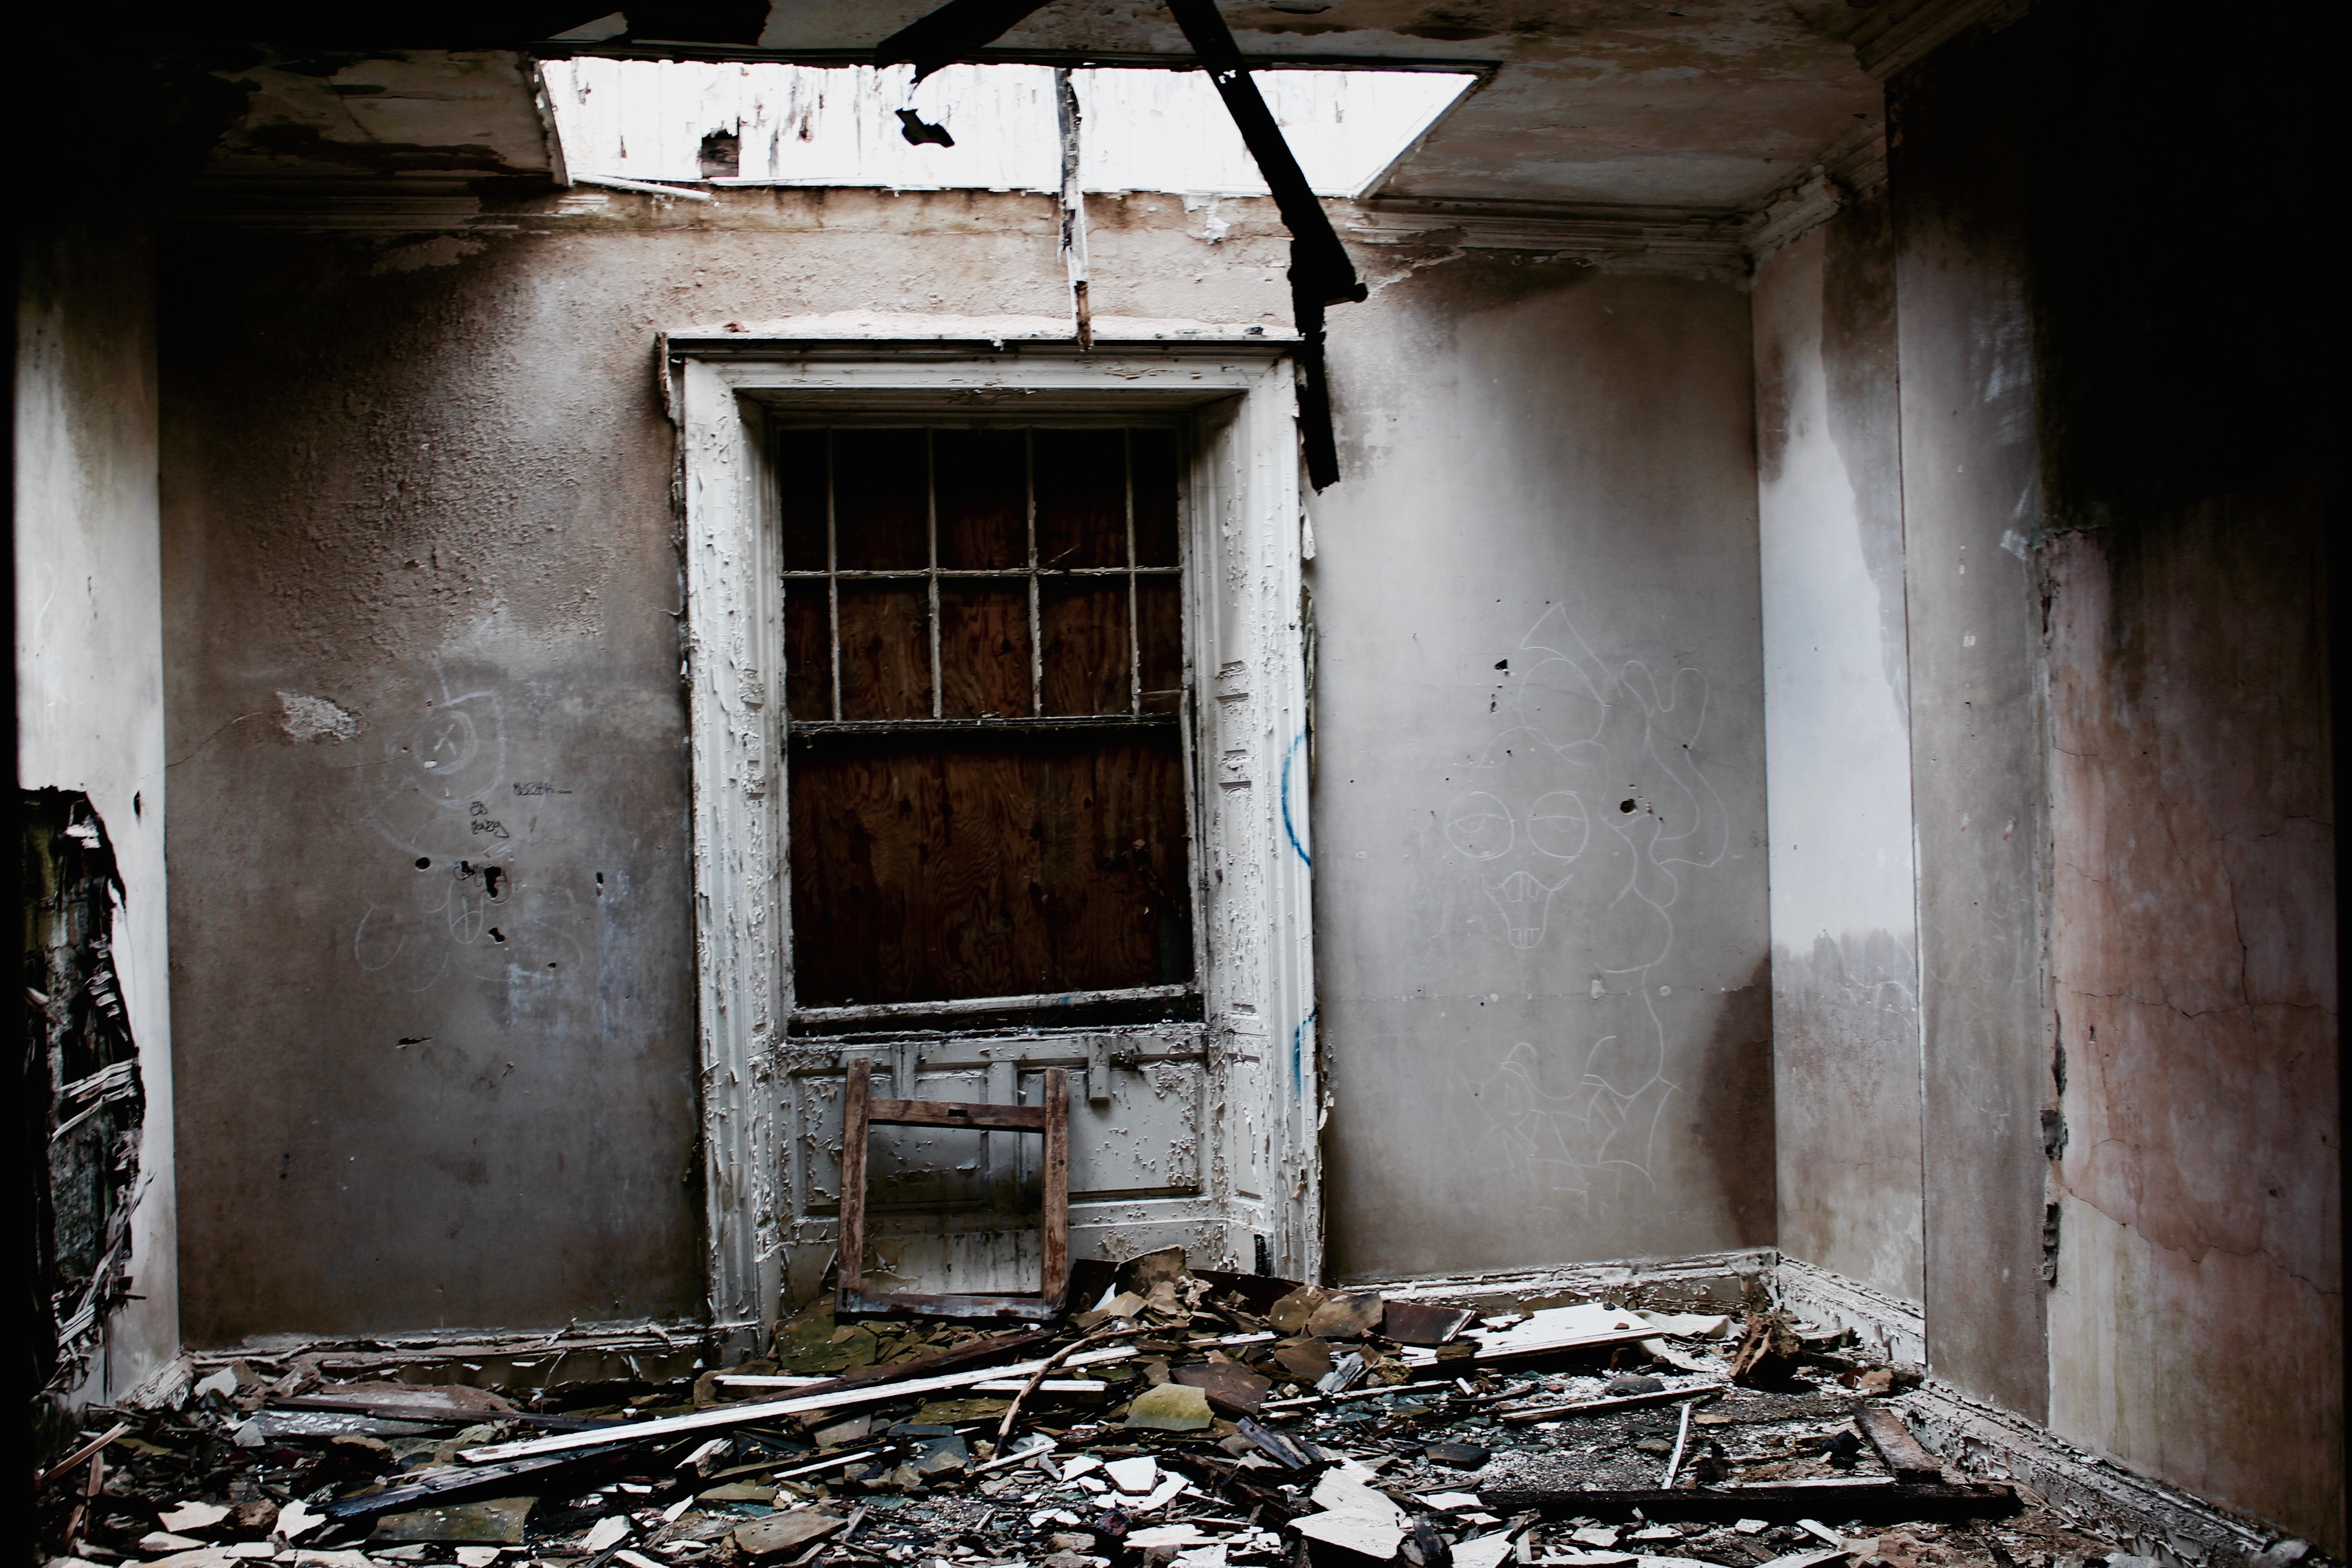
wood, white, street, house, window, alley, home, wall, factory, darkness, industry, door, ruins, urban area, ancient history